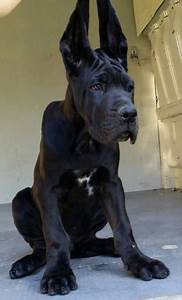
Label: dog